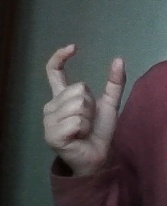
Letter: nun